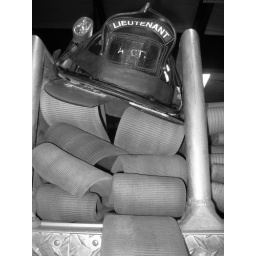
fire helmet in hose bed of fire truck